Romulus' Victory Over Acron

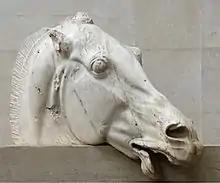
Head of a horse of Selene from the east pediment of the Parthenon. Acropolis, Athens, 438–432 BC

The subject, style and size of the piece make it clear that this piece embodies the Neoclassical tradition. At 276 x 530cm it is one of Ingres’ largest paintings and this grand scale is consistent with his previous classical subject paintings, such as "Jupiter and Thetis". The canvas is cast in the form of a long frieze, a style traditional of the ancient world. Ingres introduces several motifs from ancient art; the horse for example is a clear homage to the marble horse of the Parthenon frieze. Ingres also uses tempera to evoke the matte quality of ancient Roman frescos.